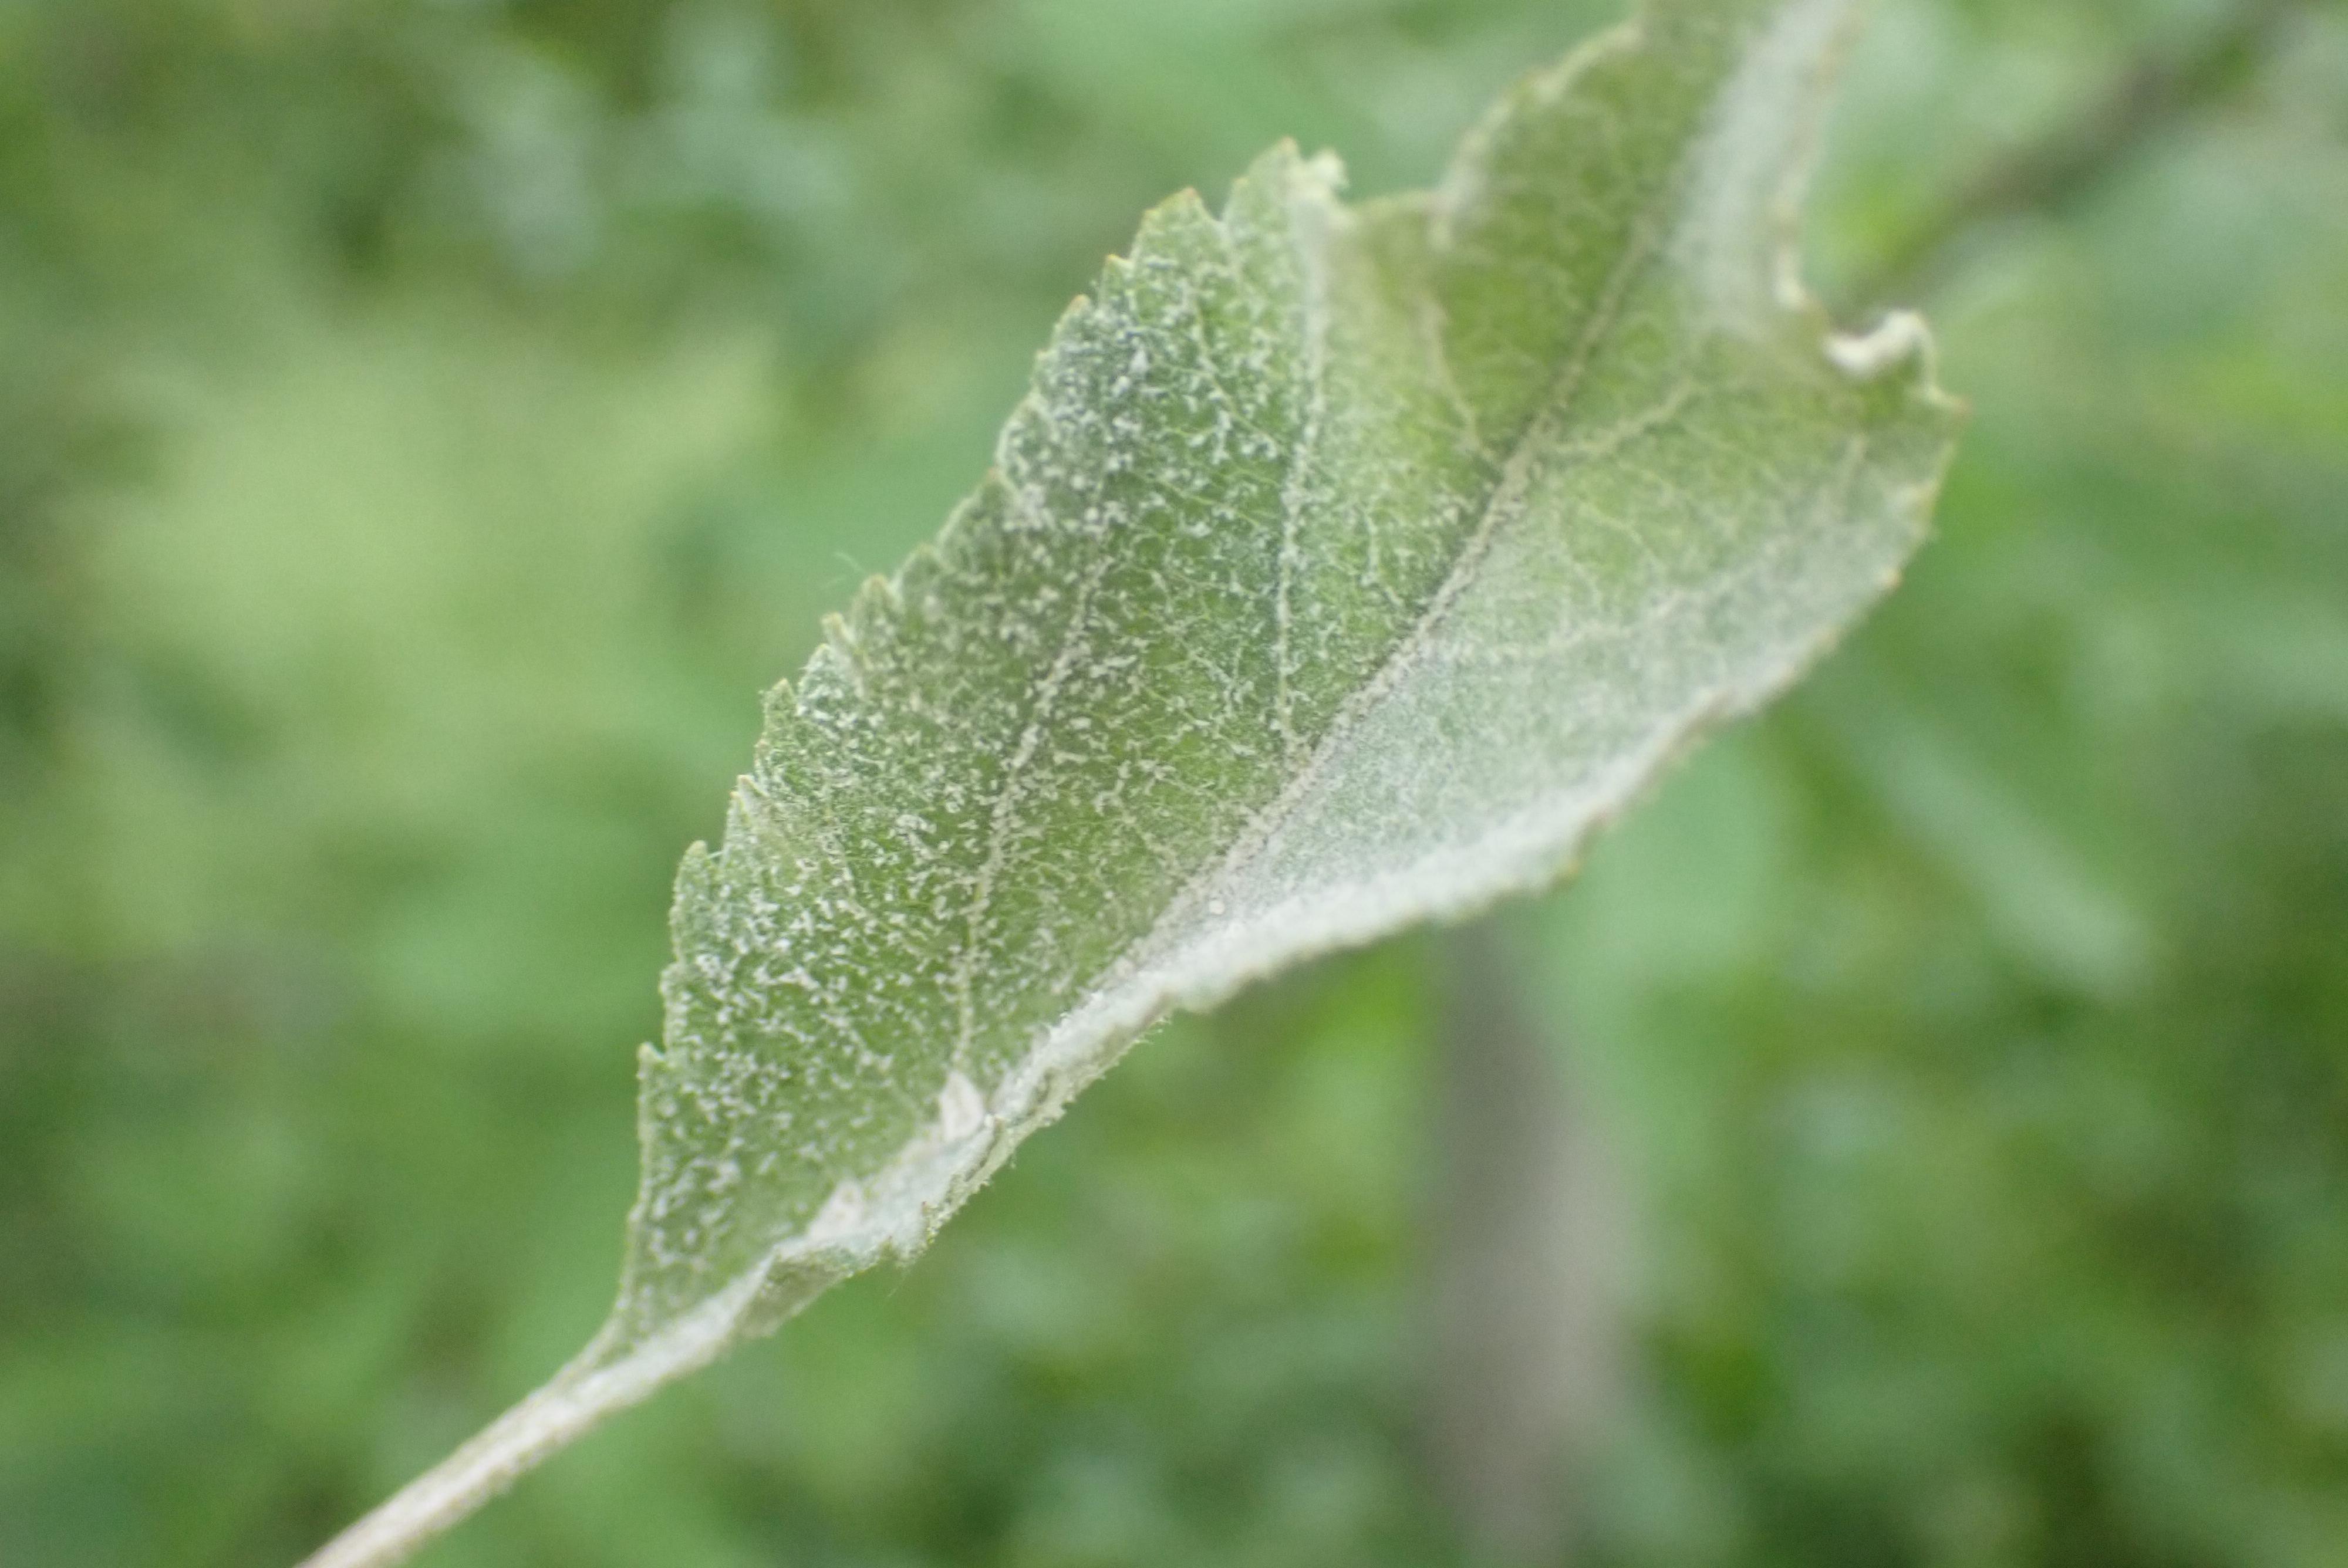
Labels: powdery_mildew